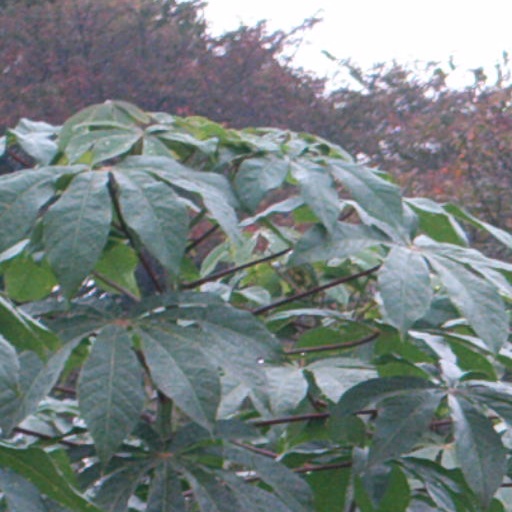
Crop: cassava